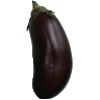
Label: eggplant